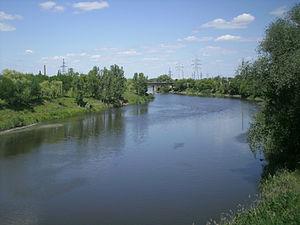
Le Kazenny Torets est une rivière dans l'oblast de Donetsk, en Ukraine, l'affluent de rive gauche du Donets.
Sloviansk ou Slaviansk est une ville de l'oblast de Donetsk, en Ukraine, et le chef-lieu administratif du raïon de Sloviansk. Sa population s'élevait à 117 445 habitants en 2013.